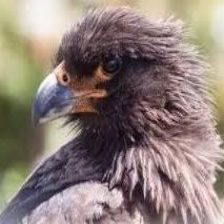
Species: STRIATED CARACARA
Scientific name: PHALCOBOENUS AUSTRALIS